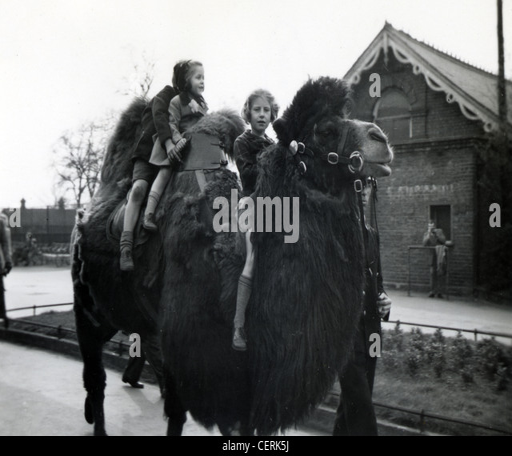
an old photo of children riding a camel at zoo